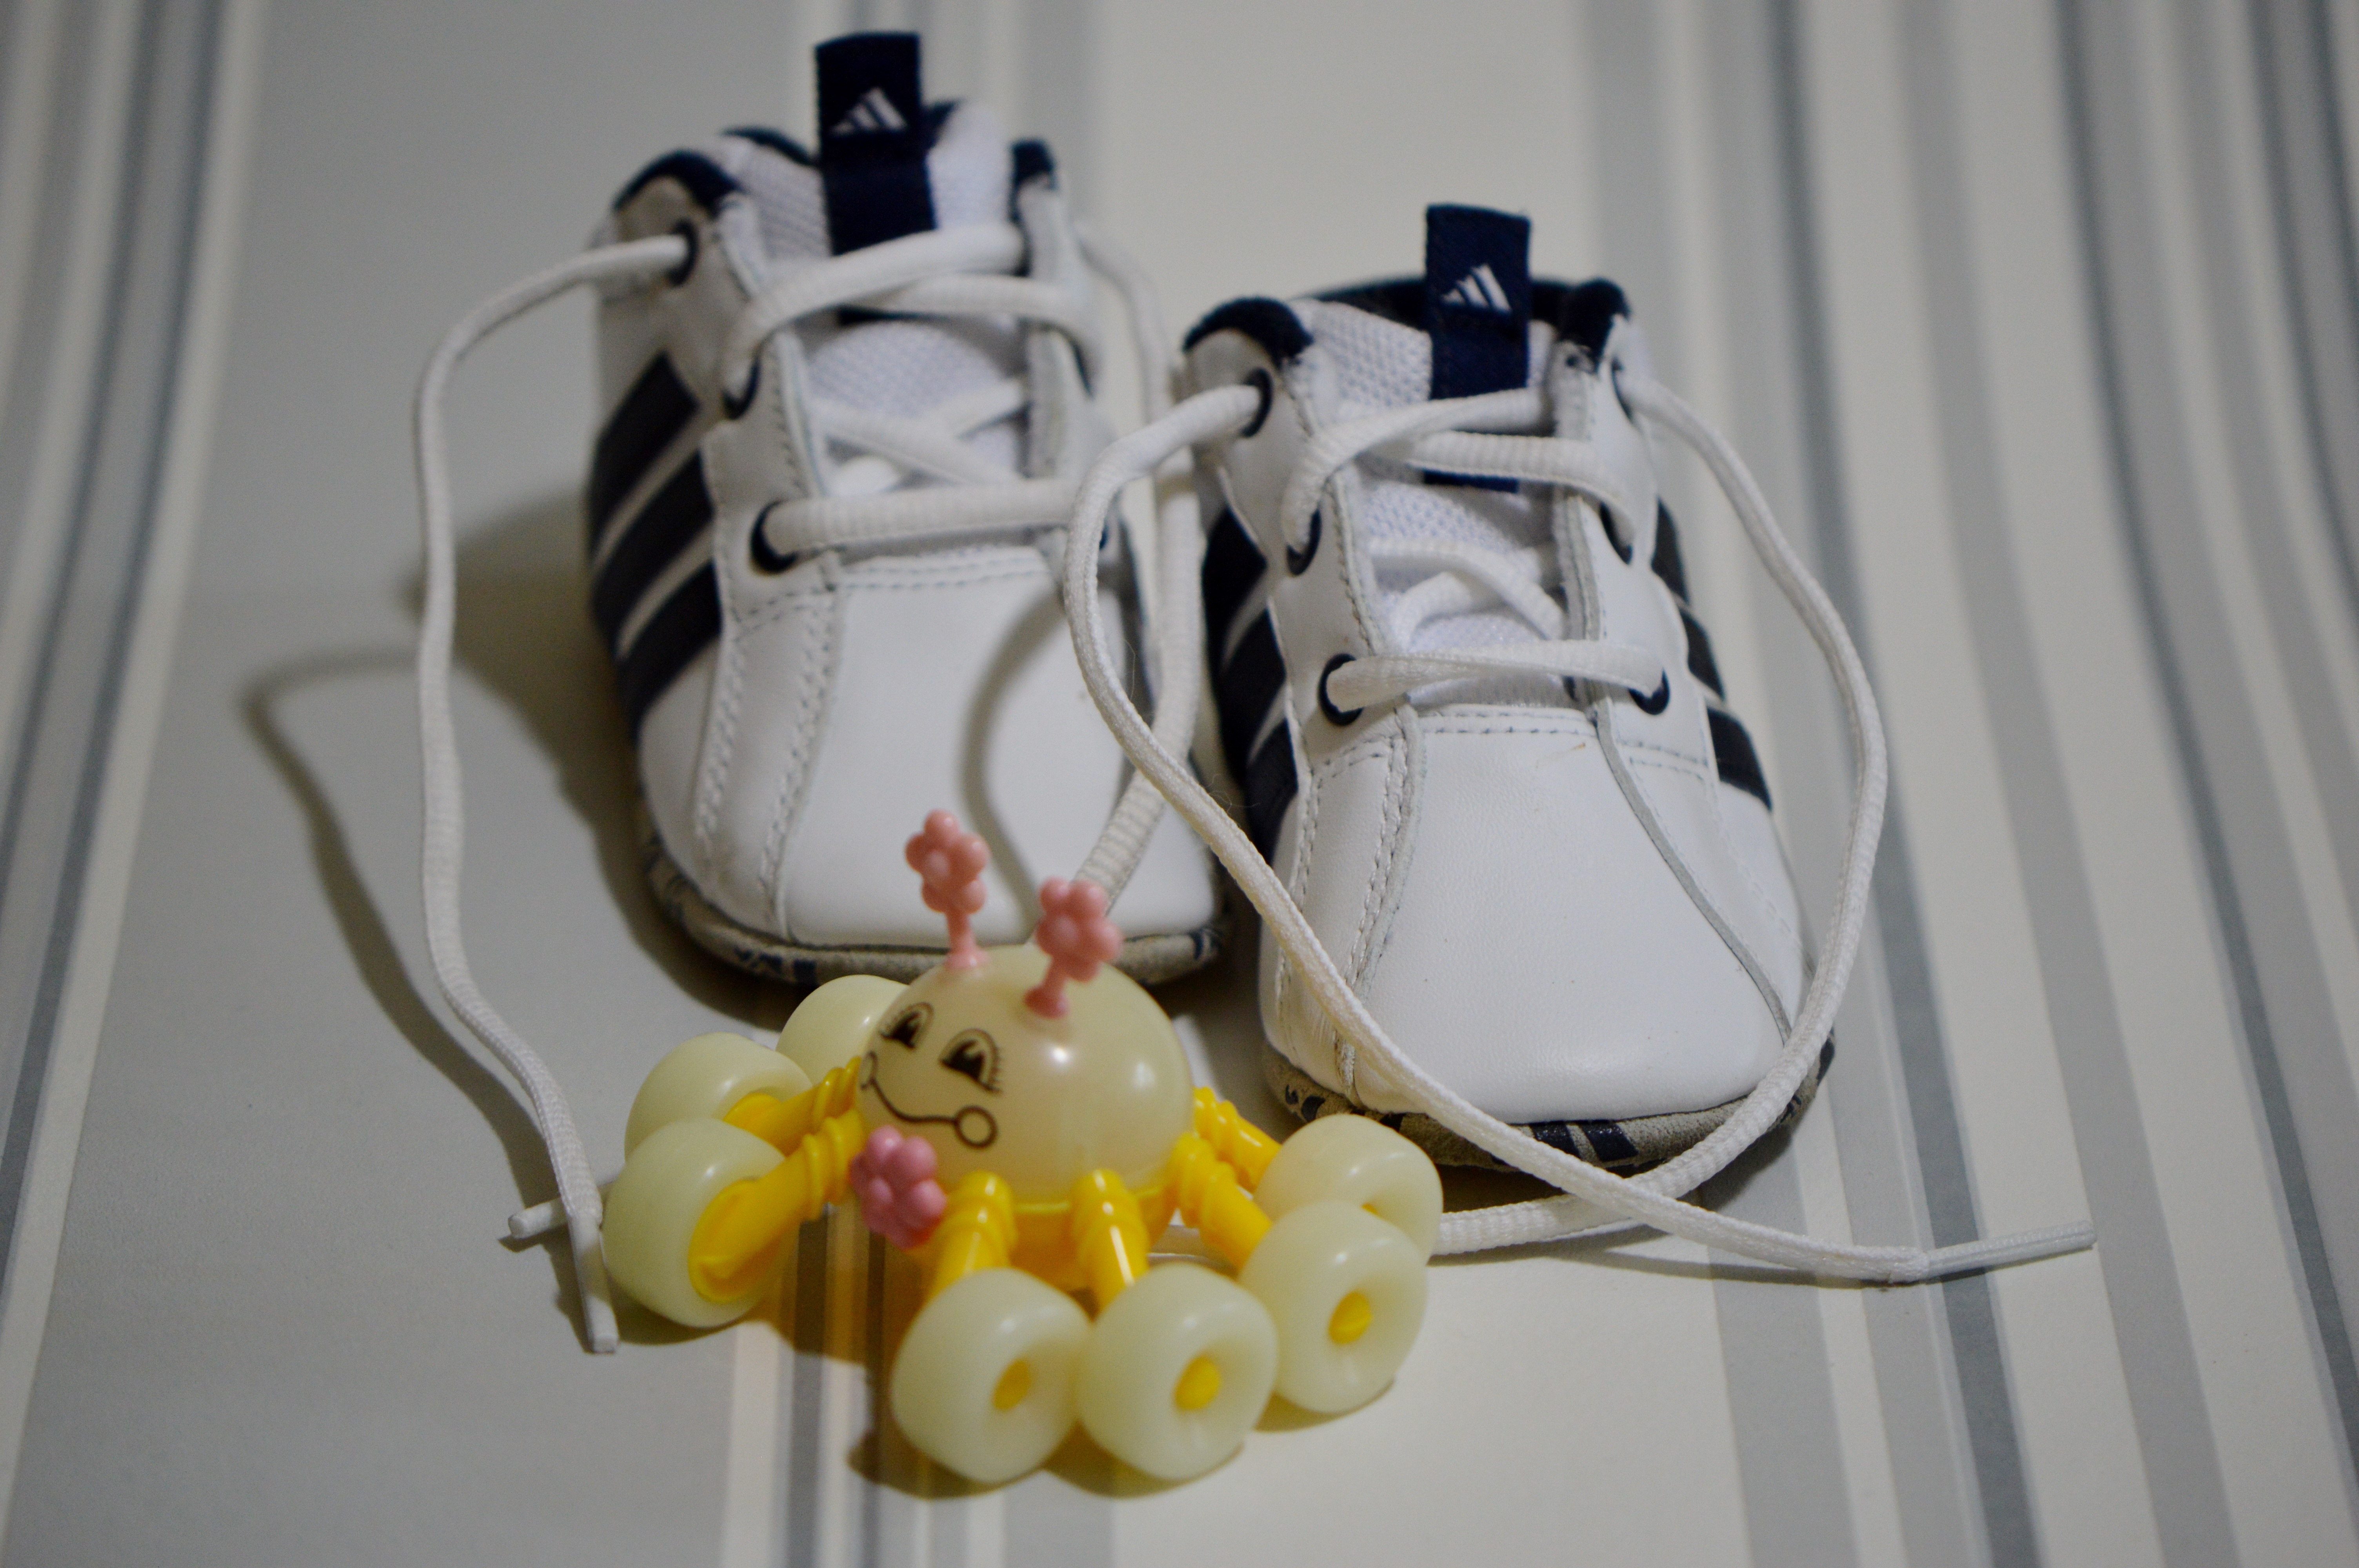
shoe, white, lighting, toy, baby, shoes, adidas, footwear, baby shoes, sports shoes